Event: Nepal Earthquake
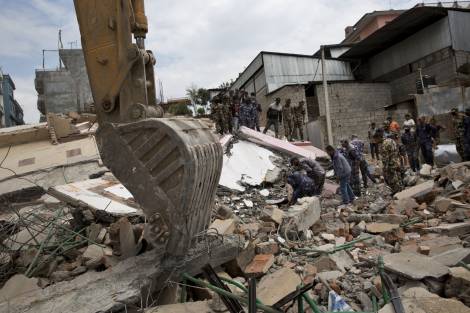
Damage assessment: damage